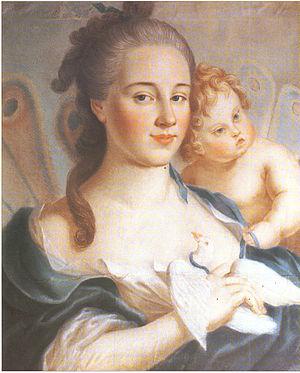
Jean-François Samsois, est un peintre et dessinateur d'origine française et helvétique du XVIIIᵉ siècle spécialiste de la technique du pastel, qui fit une grande partie de sa carrière entre la Russie et Paris.